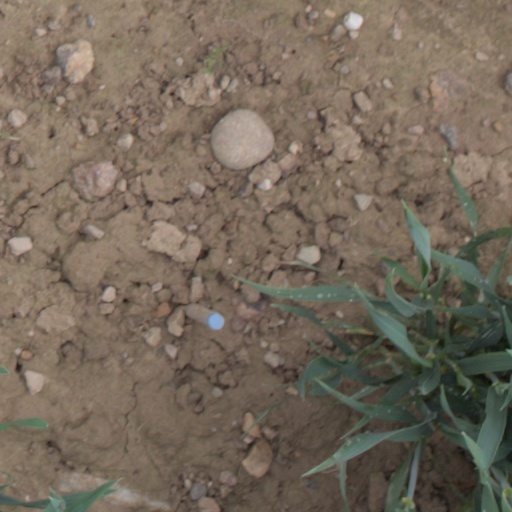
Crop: wheat